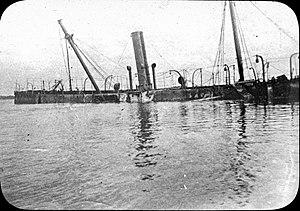
La bataille de la baie de Manille ou bataille de Cavite se déroula le 1ᵉʳ mai 1898, durant la guerre hispano-américaine. L'Asiatic Squadron, le Asiatic Squadron de l'United States Navy commandé par le commodore George Dewey engagea la flotte espagnole commandée par l'amiral Patricio Montojo y Pasarón et la détruisit en ne perdant qu'un seul homme, victime d'une crise cardiaque.